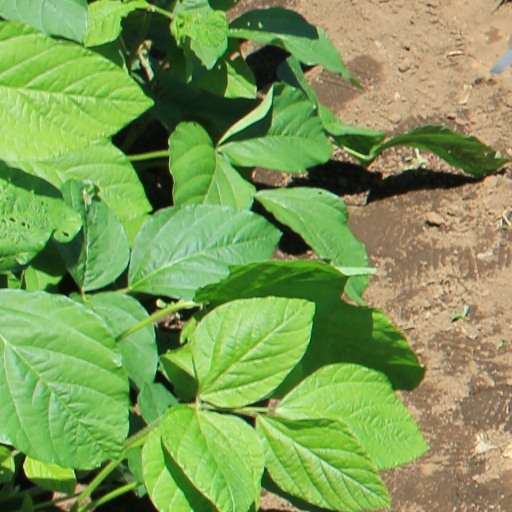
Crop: soybean